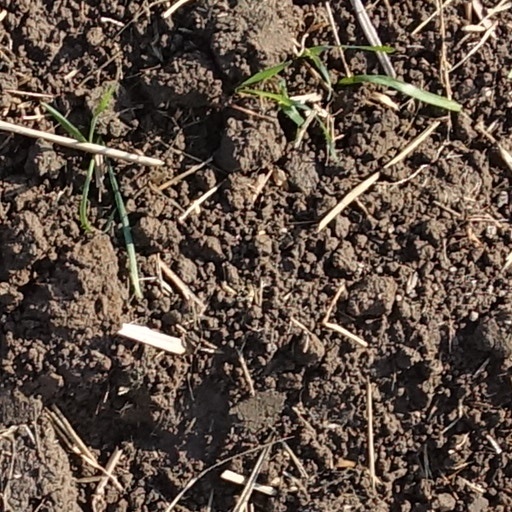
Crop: wheat